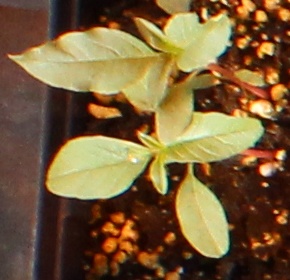
Label: Waterhemp